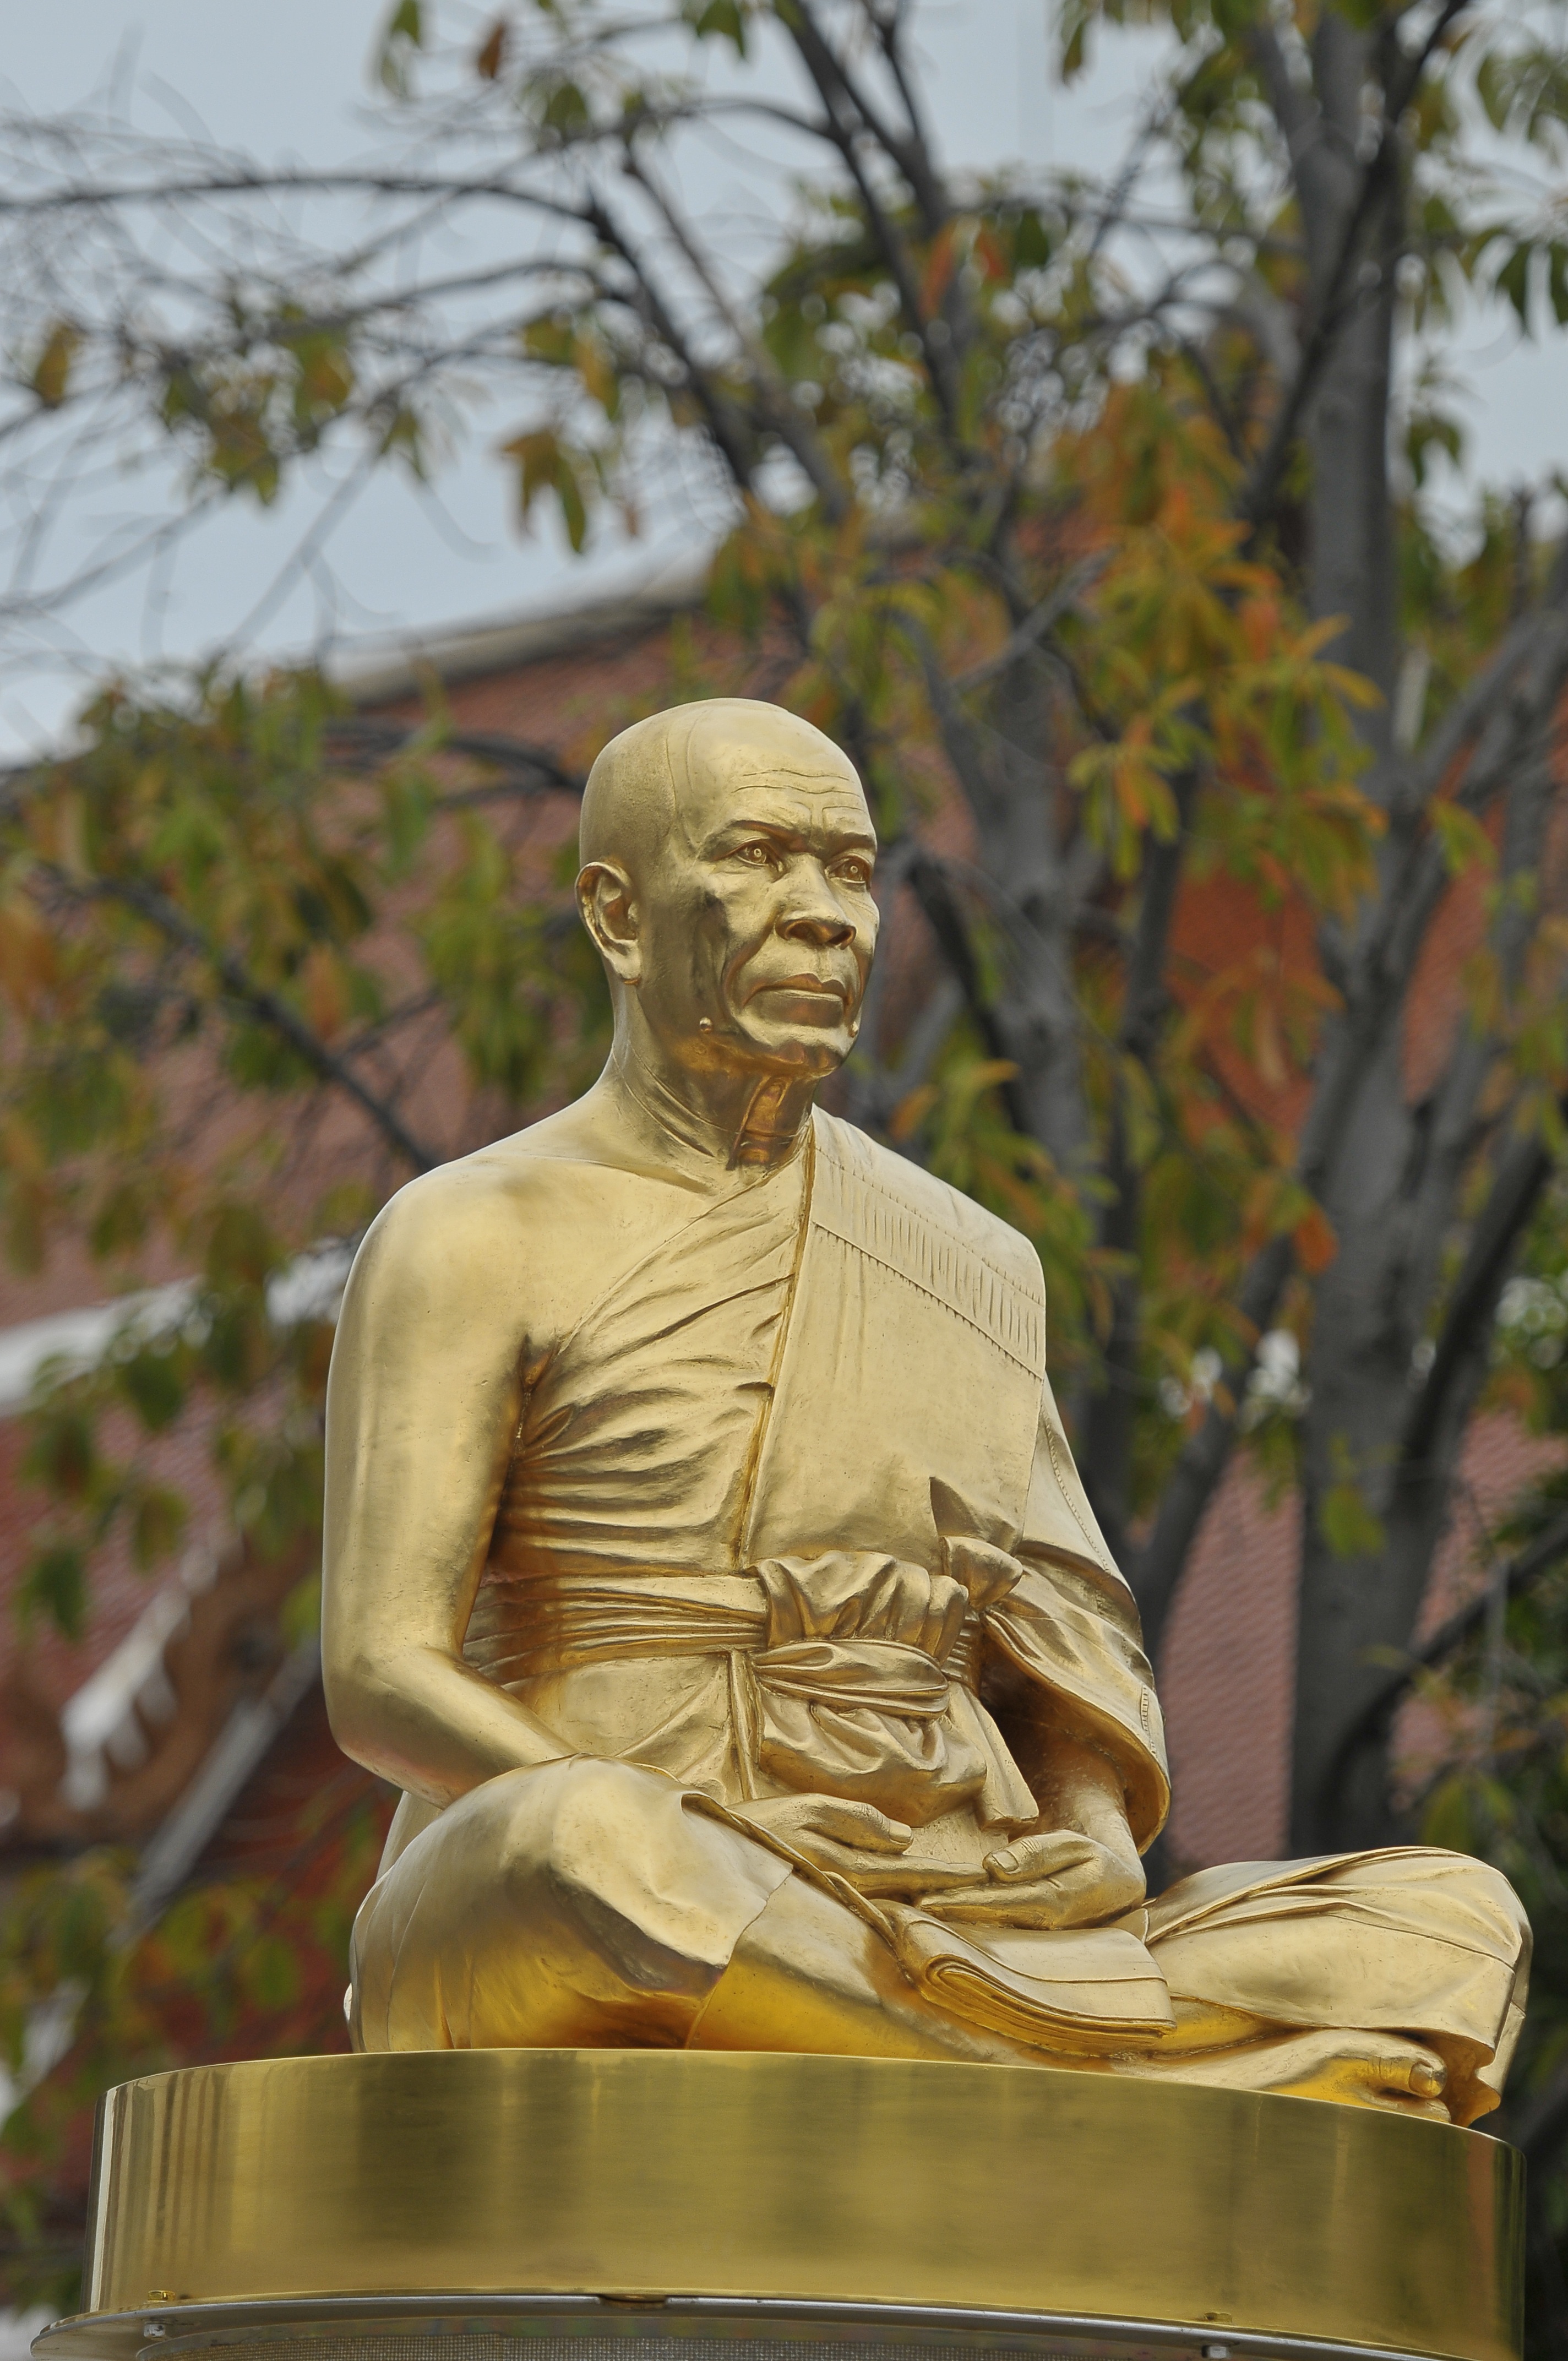
monument, asian, statue, sitting, monk, meditate, buddhism, asia, thailand, sculpture, art, meditation, gold, temple, million, carving, stupa, wat, budha, gautama buddha, ancient history, human positions, dhammakaya pagoda, phra dhammakaya, more than, budhas, phramongkolthepmuni, meditate statue, pagada